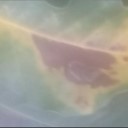
Label: Leaf_rust